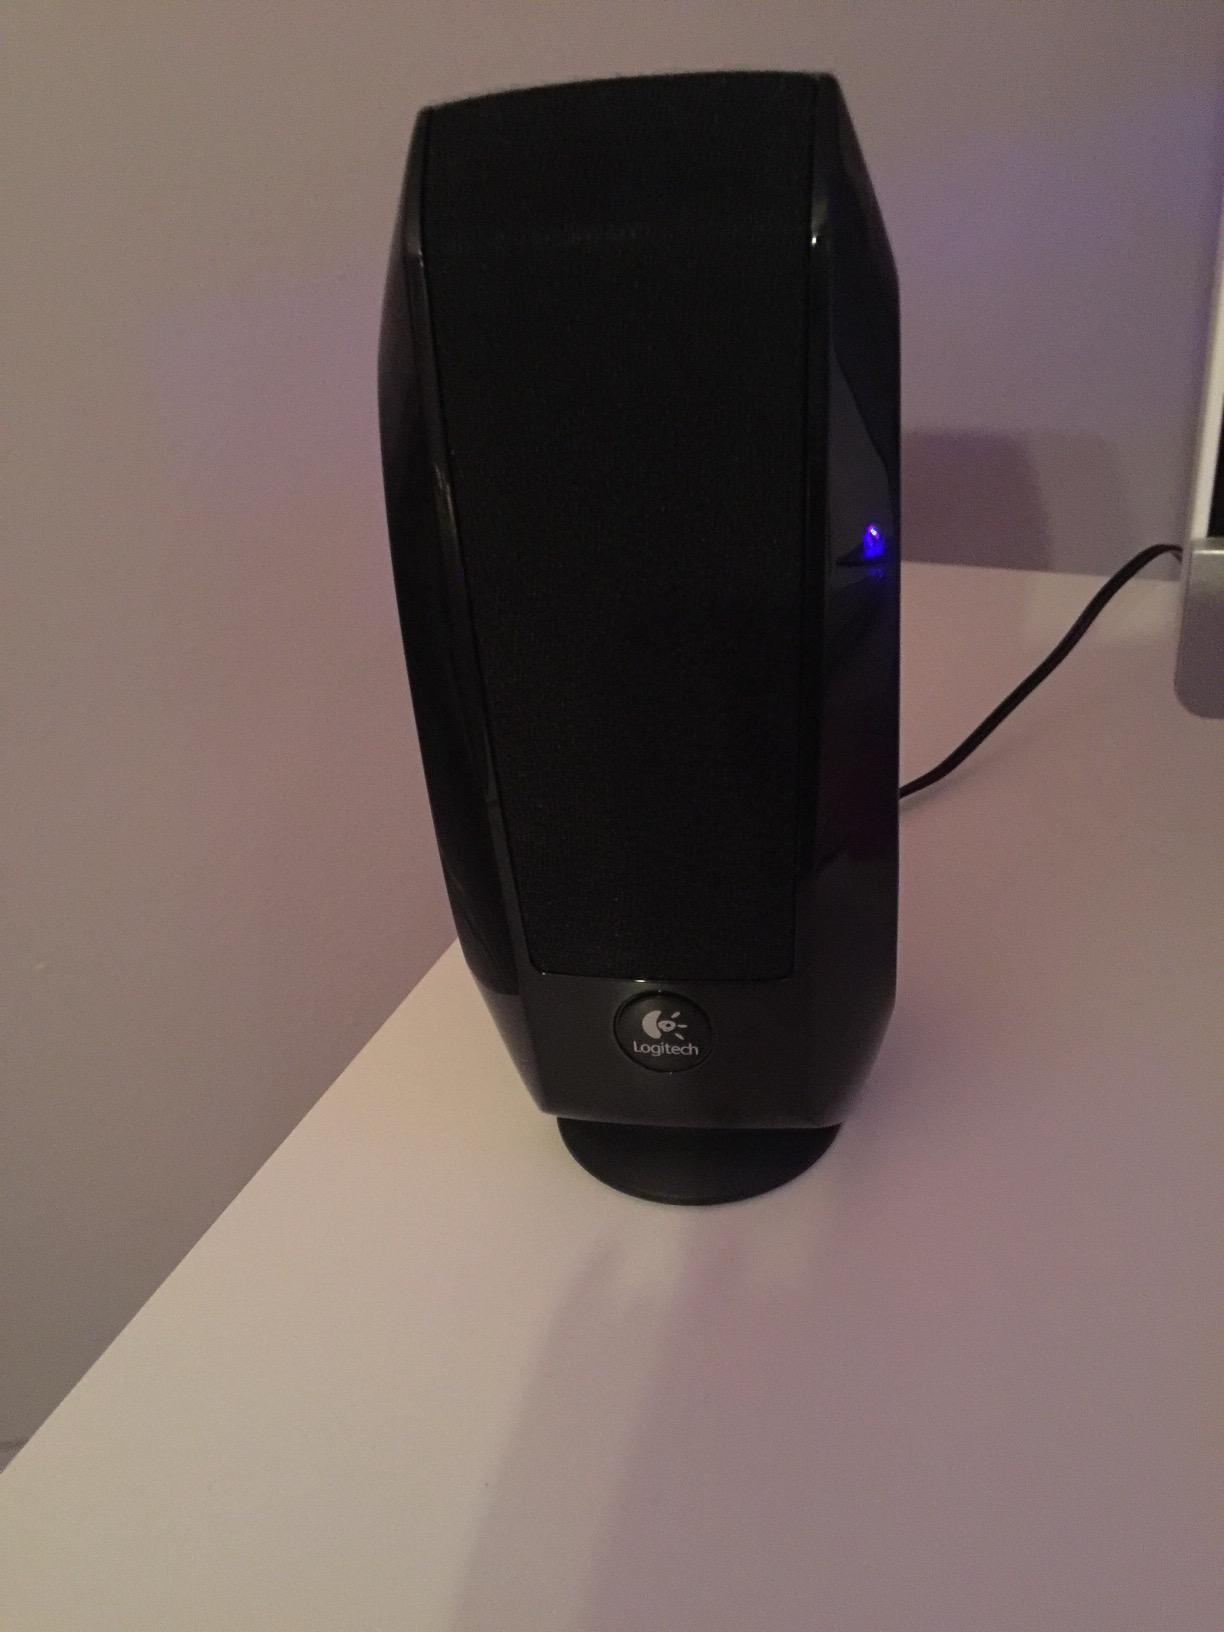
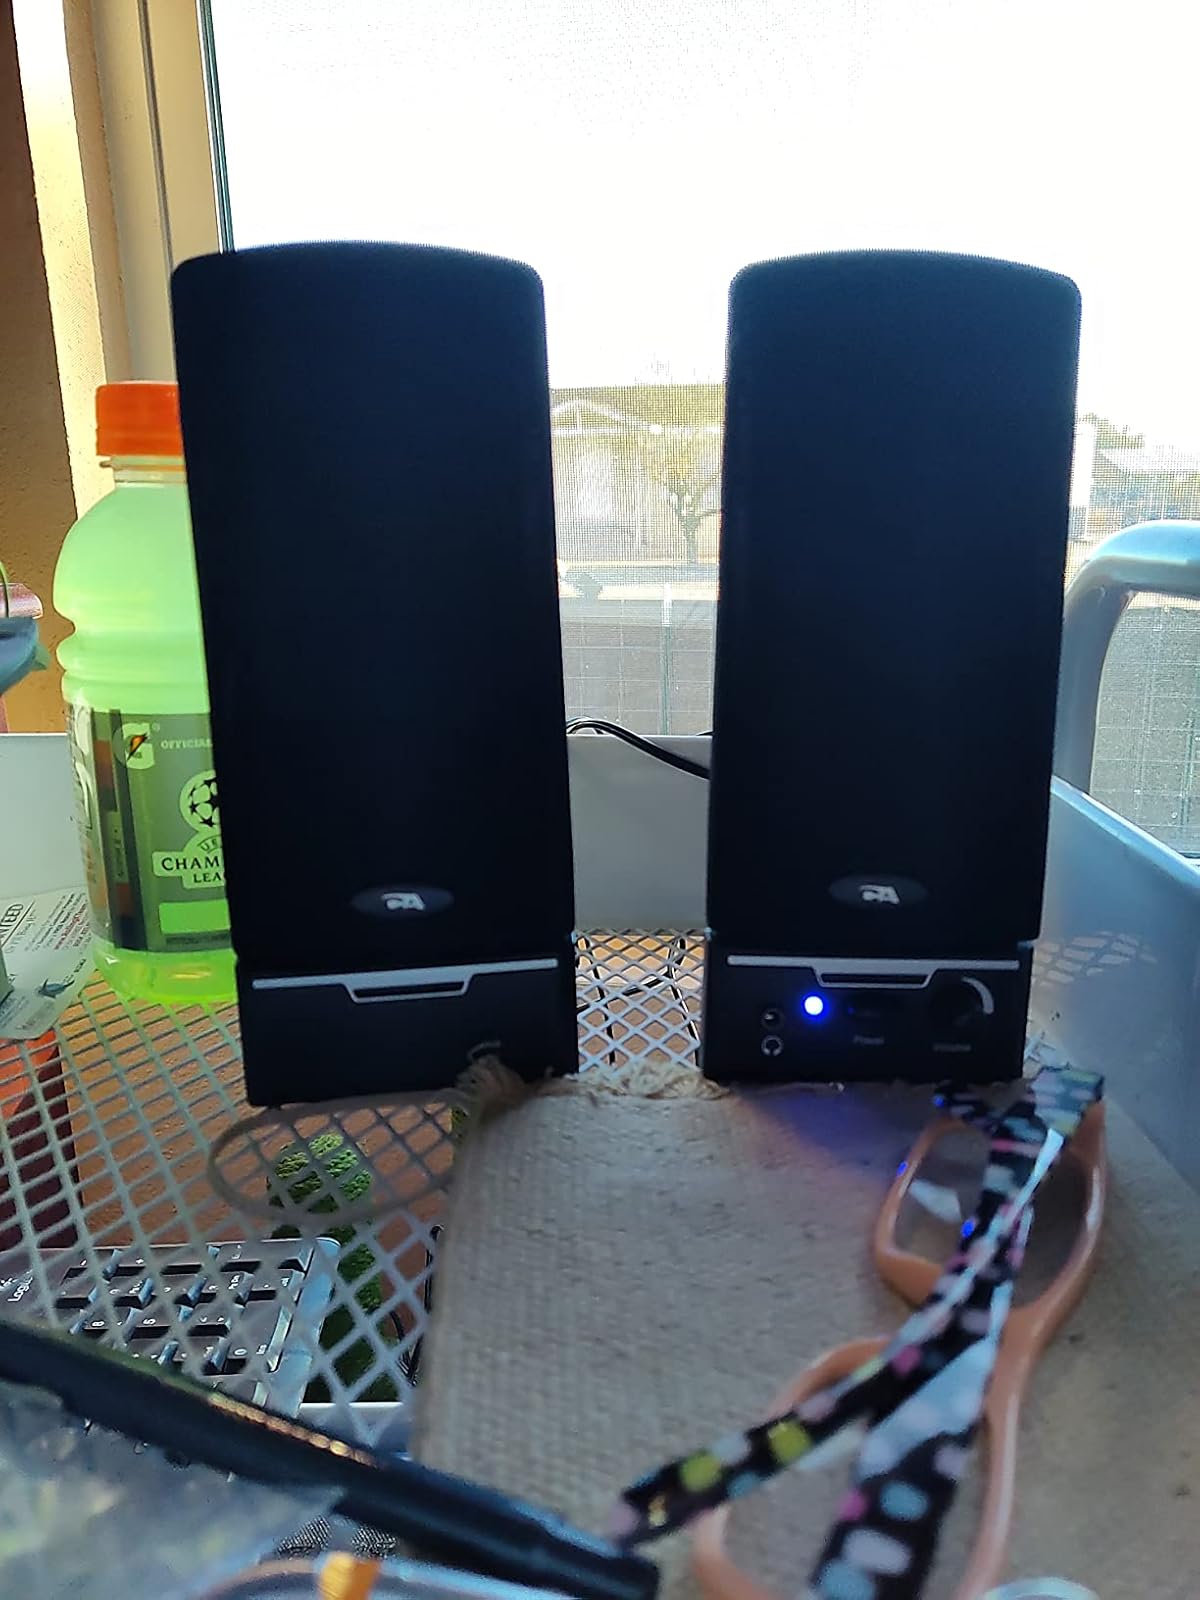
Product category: speaker
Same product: no